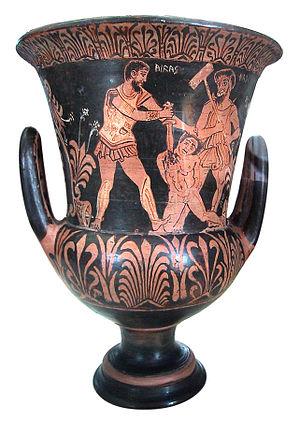
Ajax (étrusque Aivas) tuant un prisonnier troyen en présence de Charun (l'équivalent étrusque du Grec Charon) avec un marteau. Face A d'un cratère en calice étrusque à figures rouges, fin du IVe siècle av. J.-C., début du IIIe.
Les Étrusques sont un peuple qui a vécu dans le centre de la péninsule italienne depuis la fin de l'âge du bronze jusqu'à la prise par les Romains de Velzna en 264 av. J.-C.
Les vestiges de céramique étrusque nous sont principalement parvenus par les chambres funéraires mises au jour. La plus grande partie est constituée de poteries décorées, destinées à accompagner le défunt dans l'au-delà. Quelques objets particuliers, comme les canopes de Chiusi, montrent leur maîtrise dans la représentation de la figure humaine et la liberté de déformation des corps à des fins d'expressivité suivant les principes de l'esthétique étrusque.